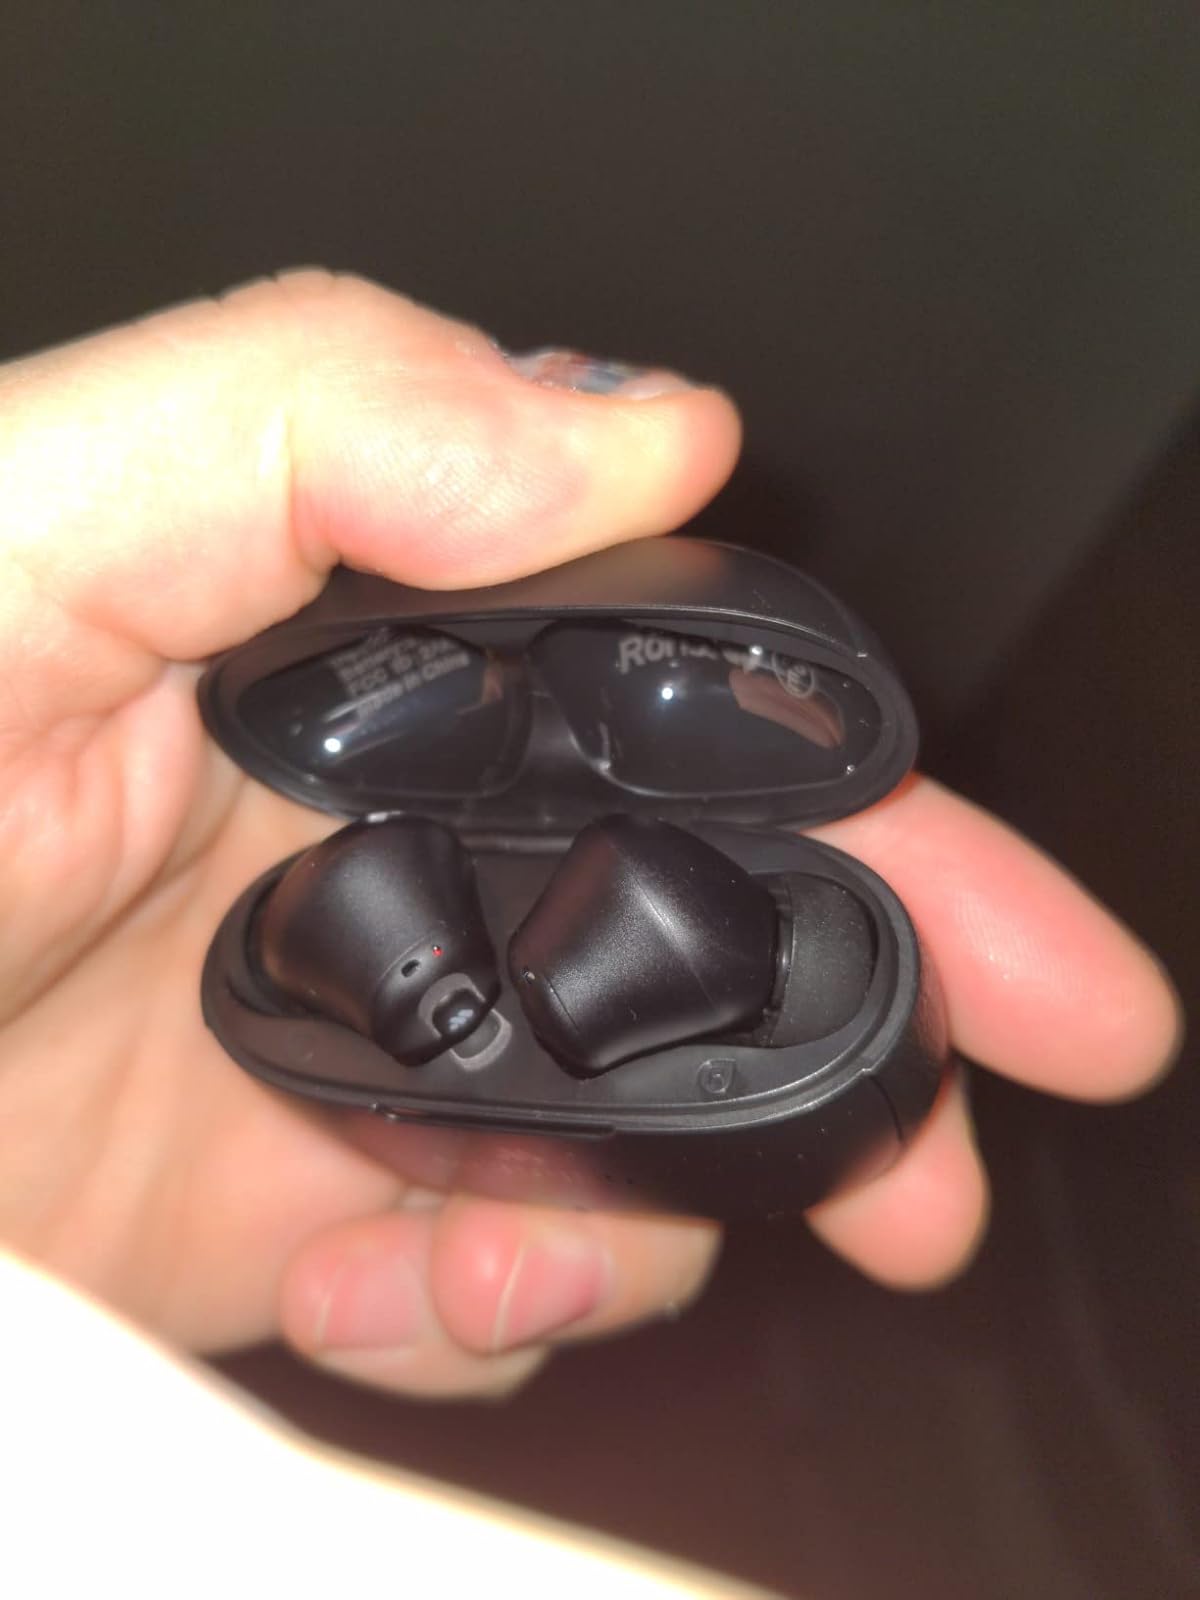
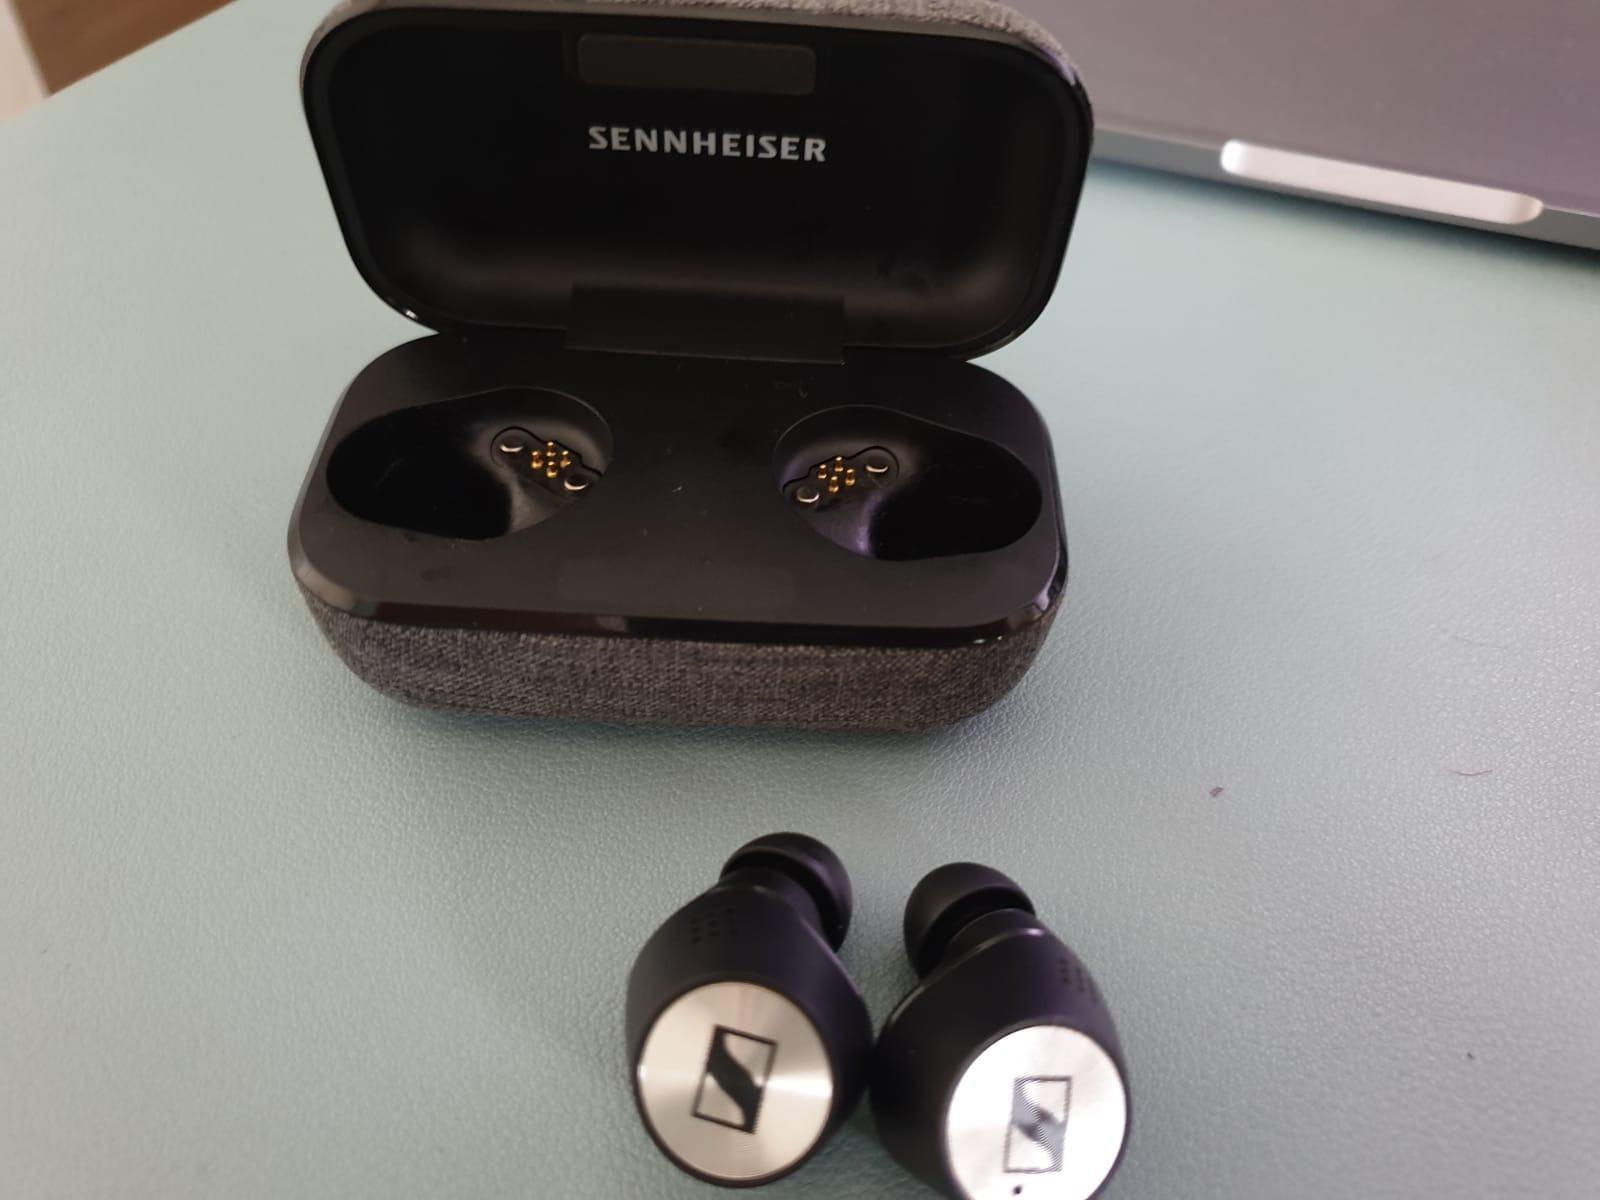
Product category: earbuds
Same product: no